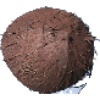
Label: cocos